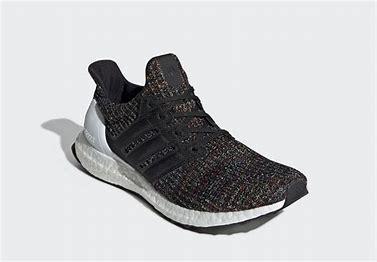
Brand: Adidas
Model: Ultra Boost 4